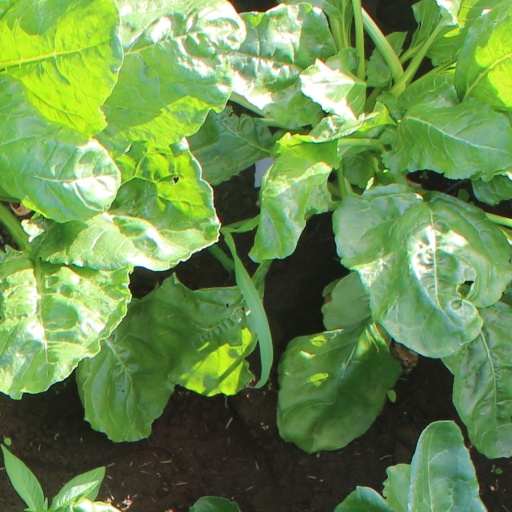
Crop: sugar beet